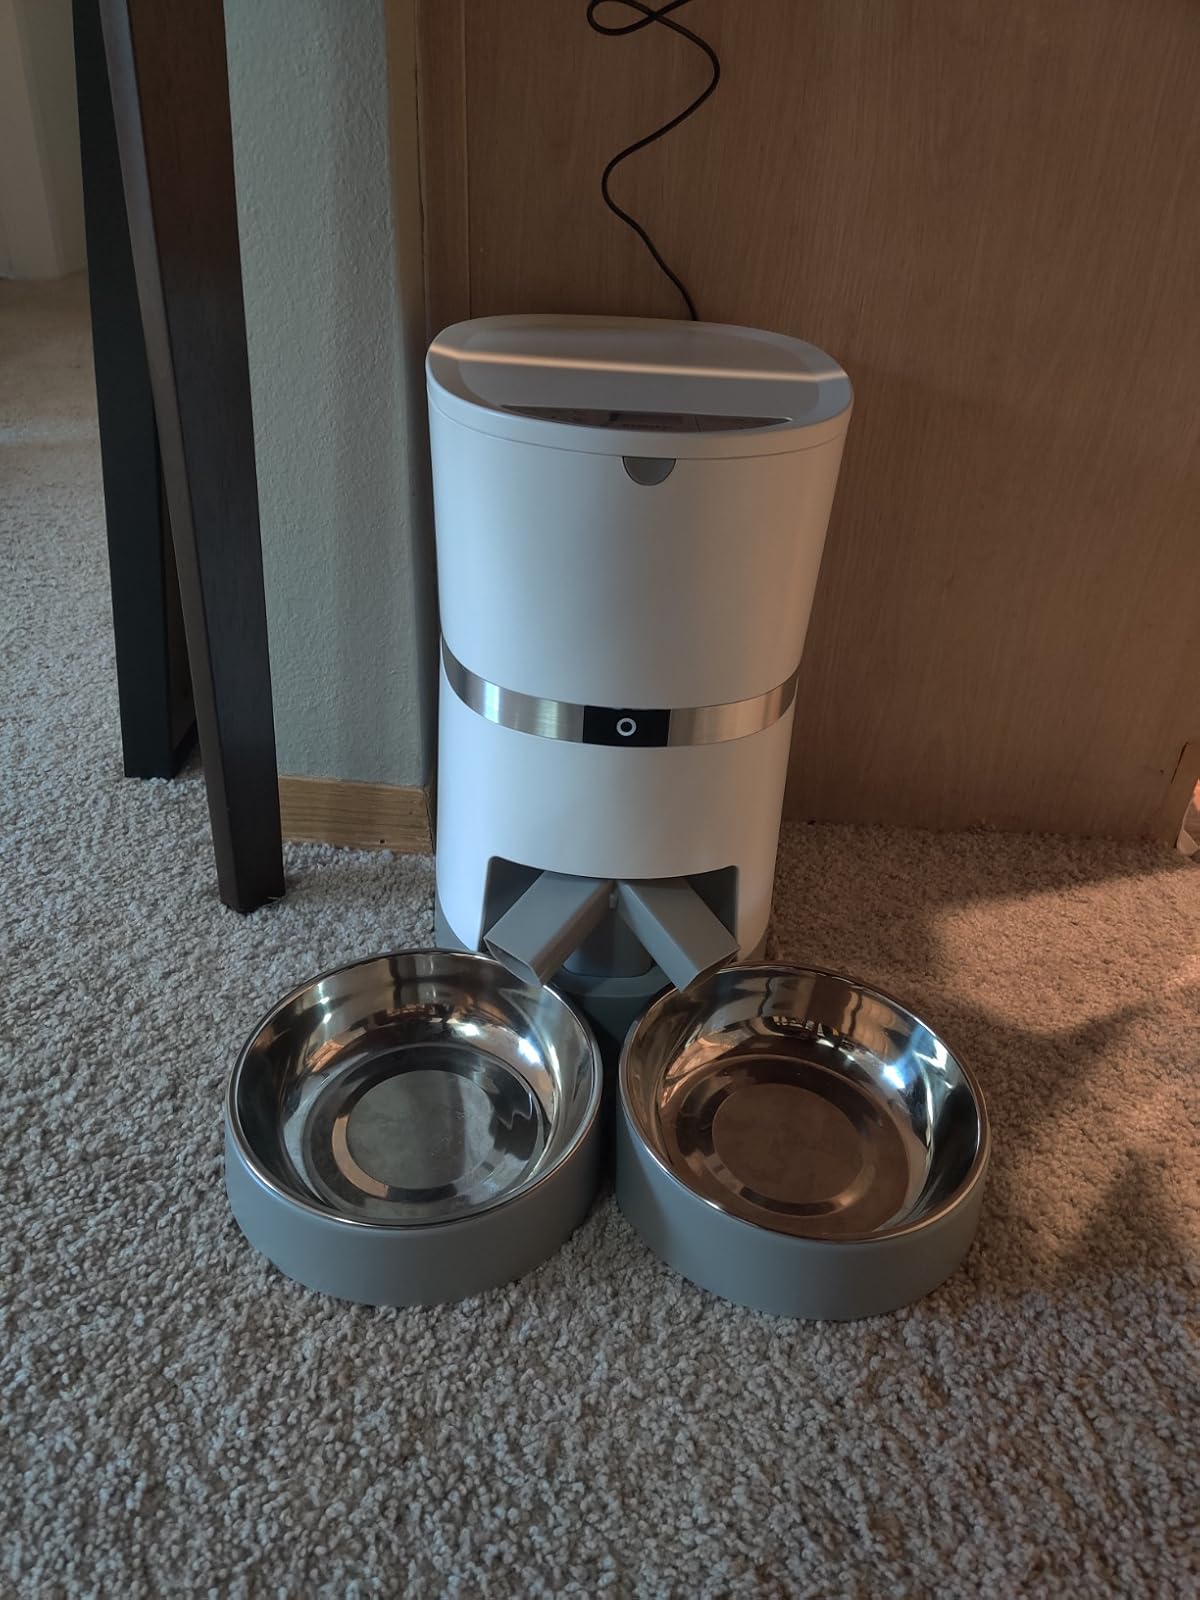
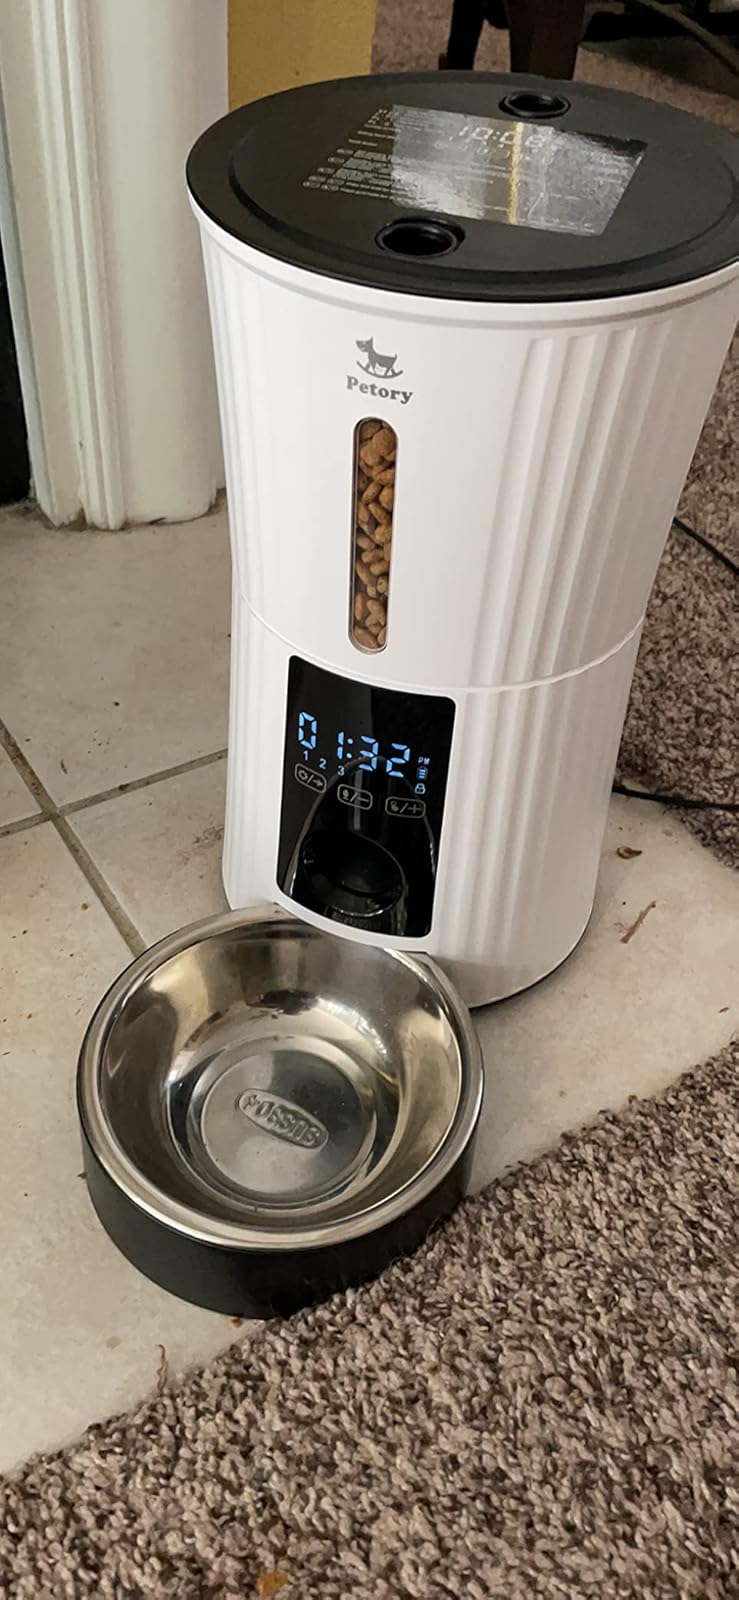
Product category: items_feeder
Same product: no